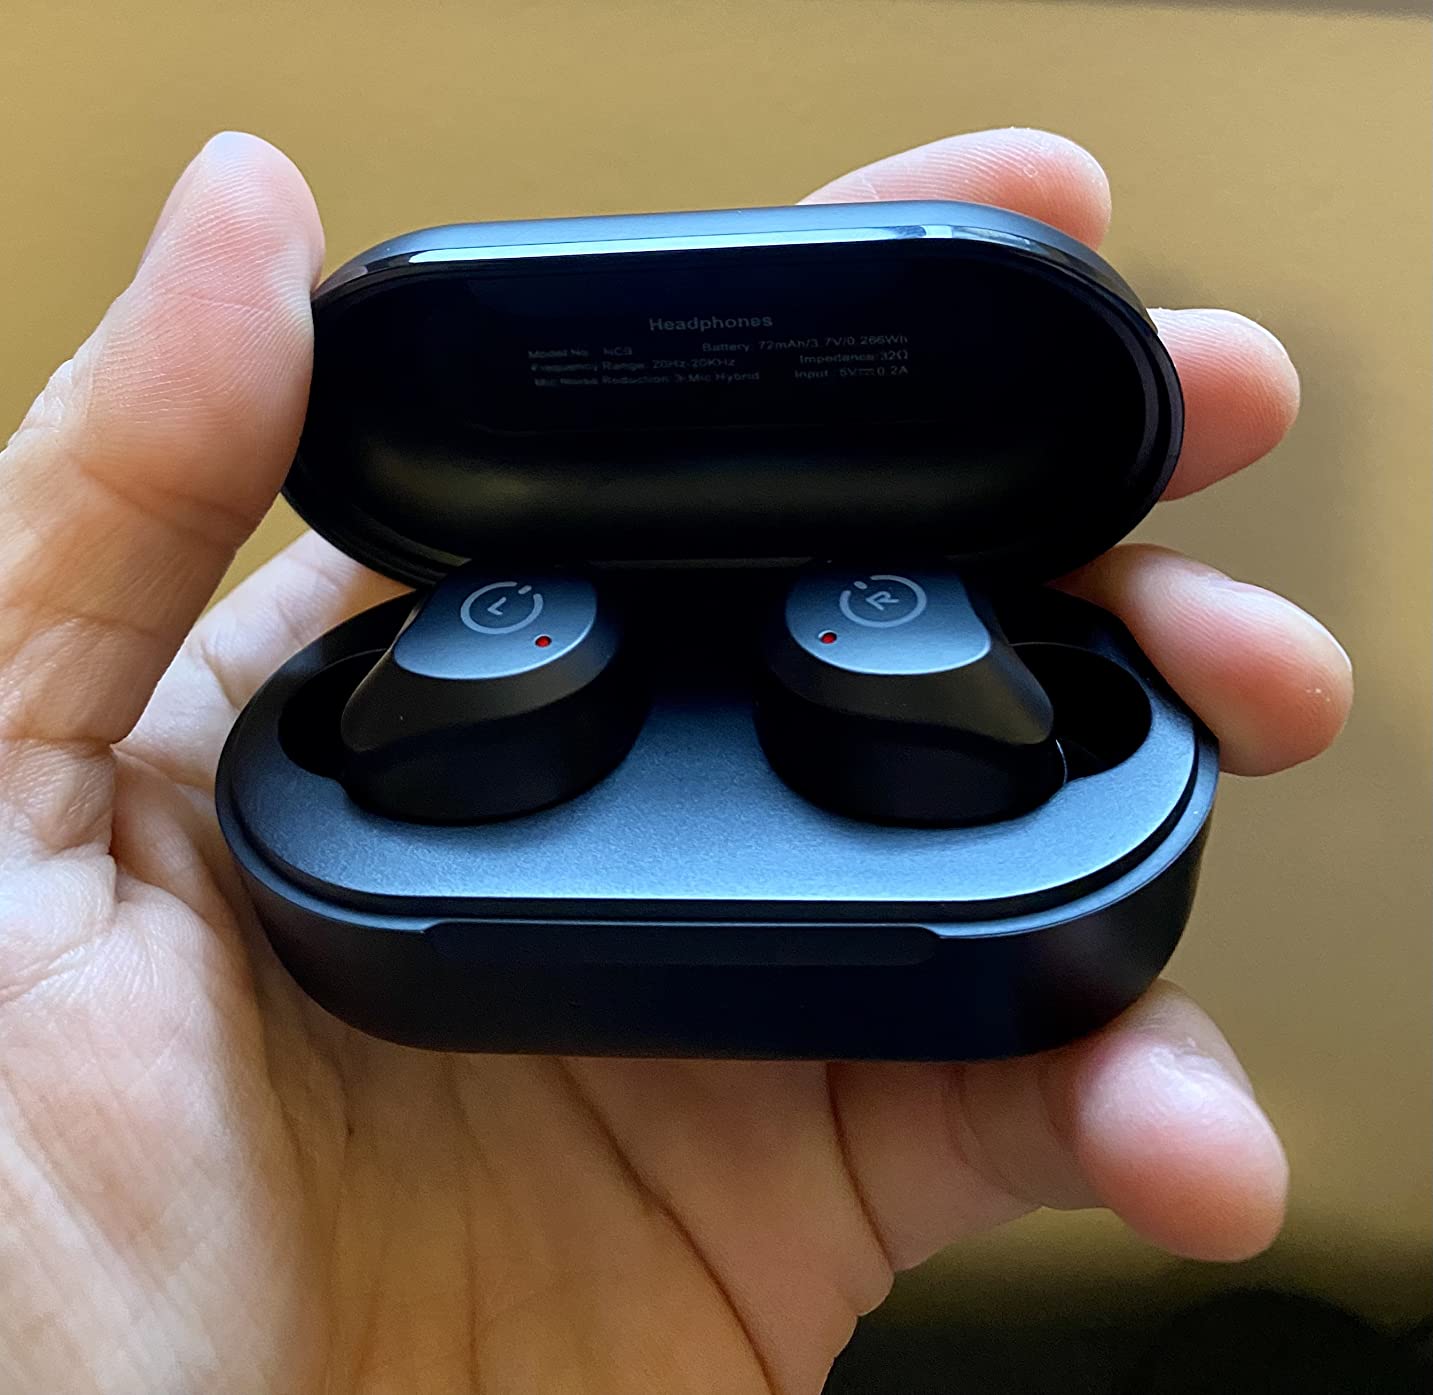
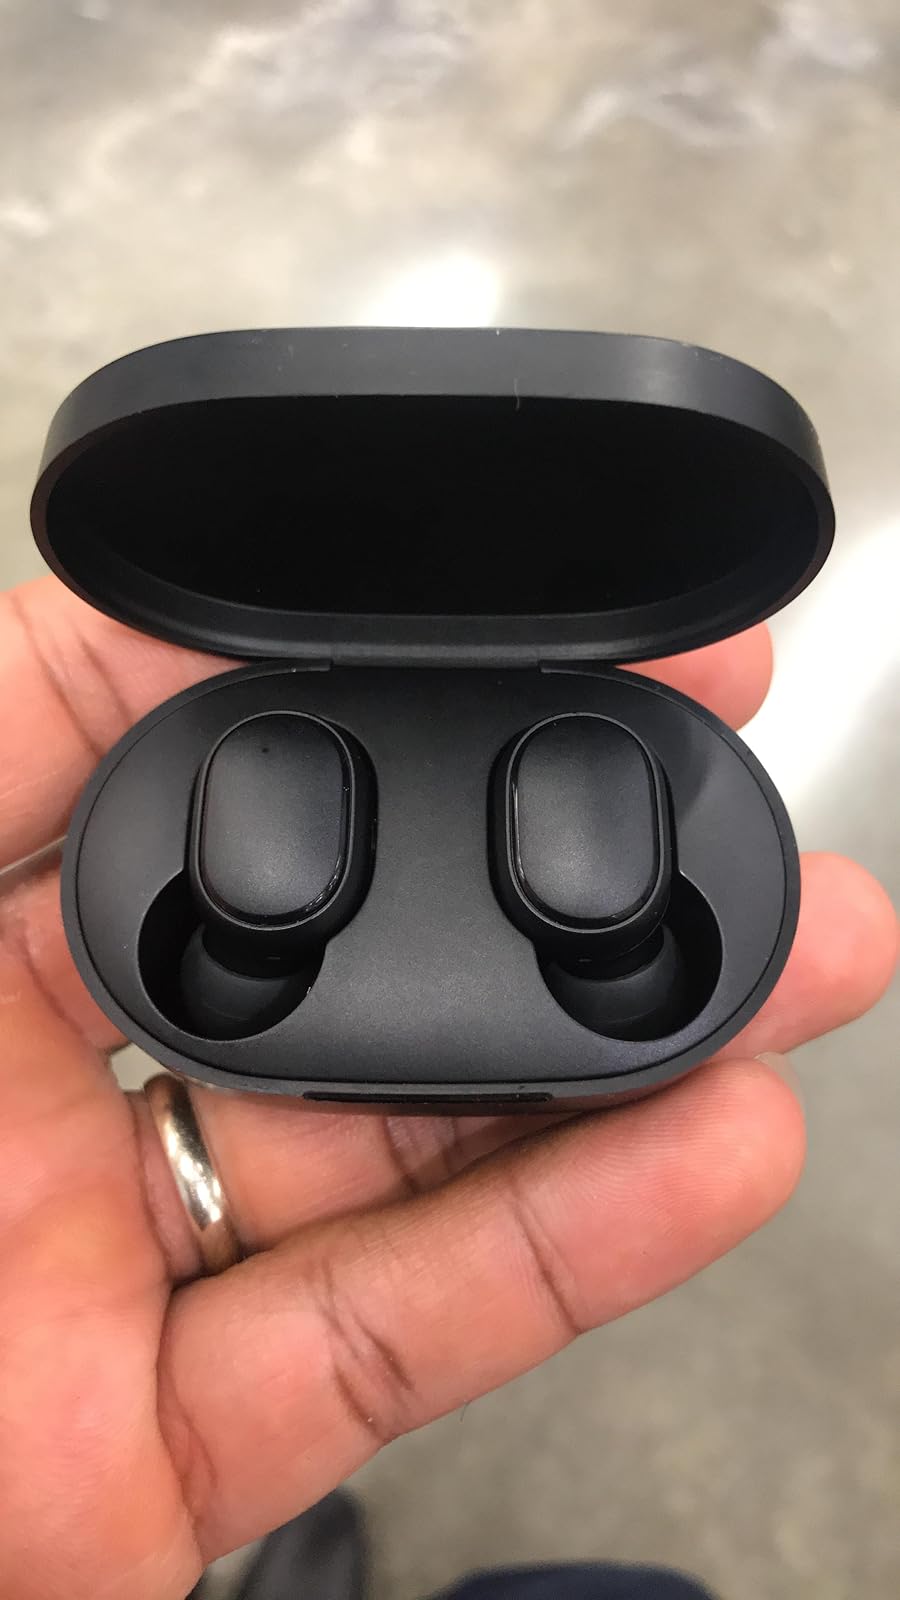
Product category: earbuds
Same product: no